Stephen Toope

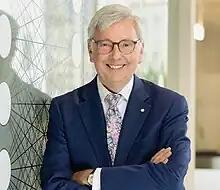
Toope in 2022

Stephen John Toope (born February 14, 1958) is a Canadian legal scholar, academic administrator and a scholar specializing in human rights, public international law and international relations. In November 2022, he was appointed as the fifth president and CEO of the Canadian Institute for Advanced Research (CIFAR). Prior to this, he served for five years as the 346th Vice-Chancellor of the University of Cambridge.